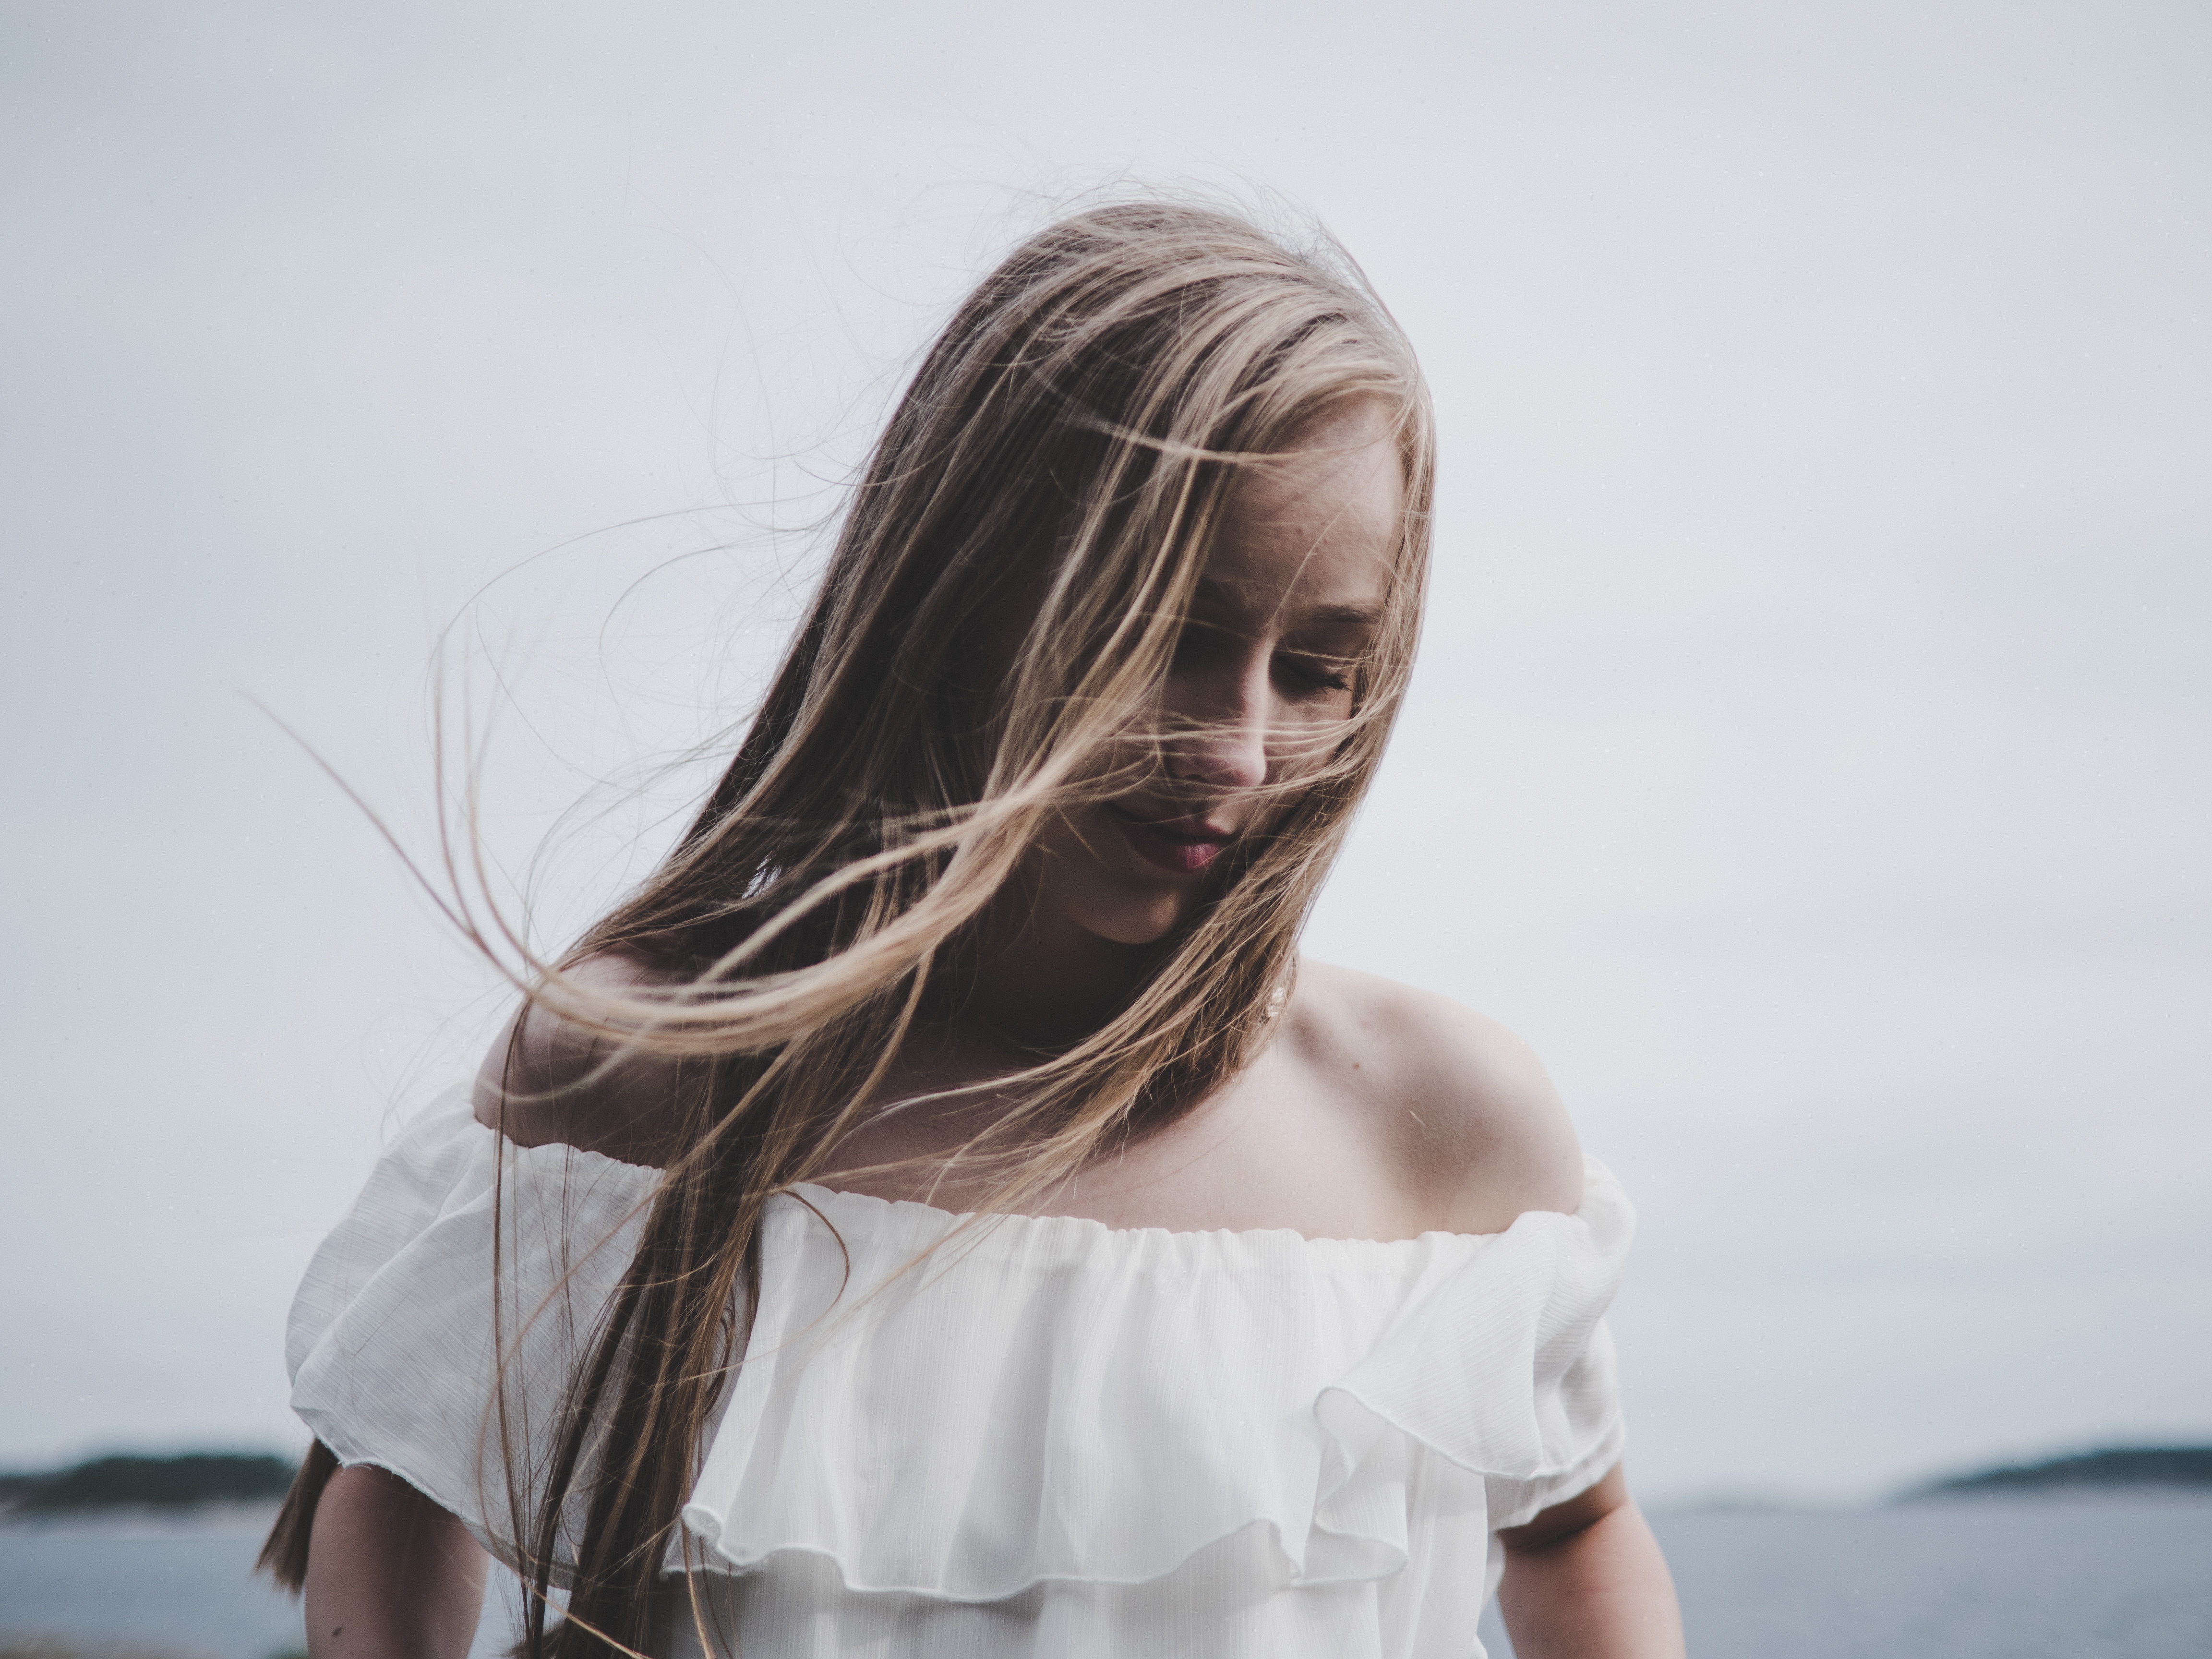
hair, white, face, shoulder, blond, hairstyle, long hair, beauty, skin, joint, lip, brown hair, eye, photography, surfer hair, photo shoot, summer, model, sea, dress, smile, hair coloring, neck, portrait photography, layered hair, vacation, fashion accessory, portrait